Andreas Stjernen

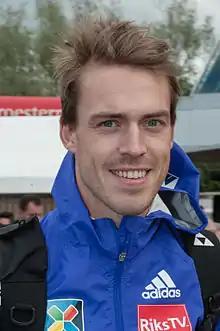
Stjernen in Hinzenbach, 2015

Andreas Kolset Stjernen (born 30 July 1988) is a Norwegian retired ski jumper. He is the son of former ski jumper Hroar Stjernen.